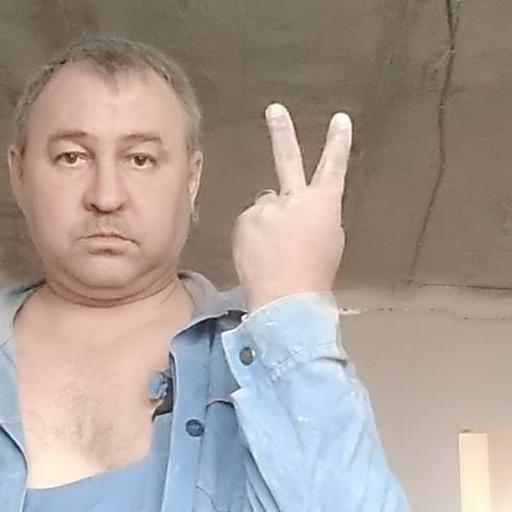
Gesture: peace_inverted